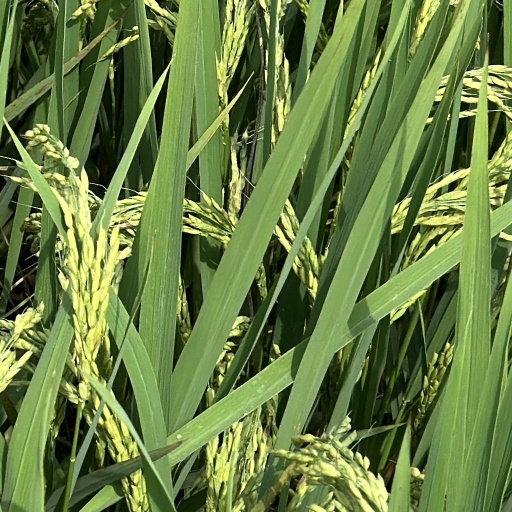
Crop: rice